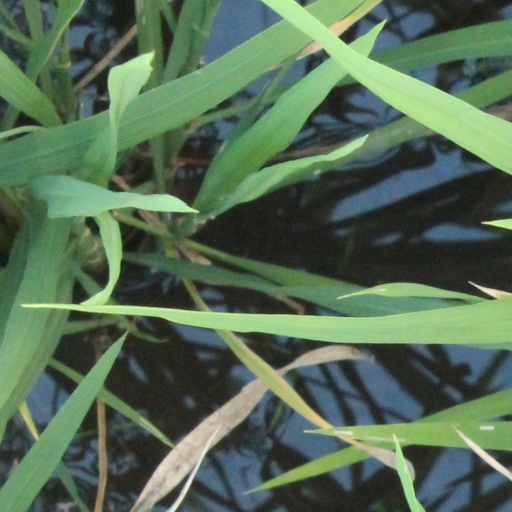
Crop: rice